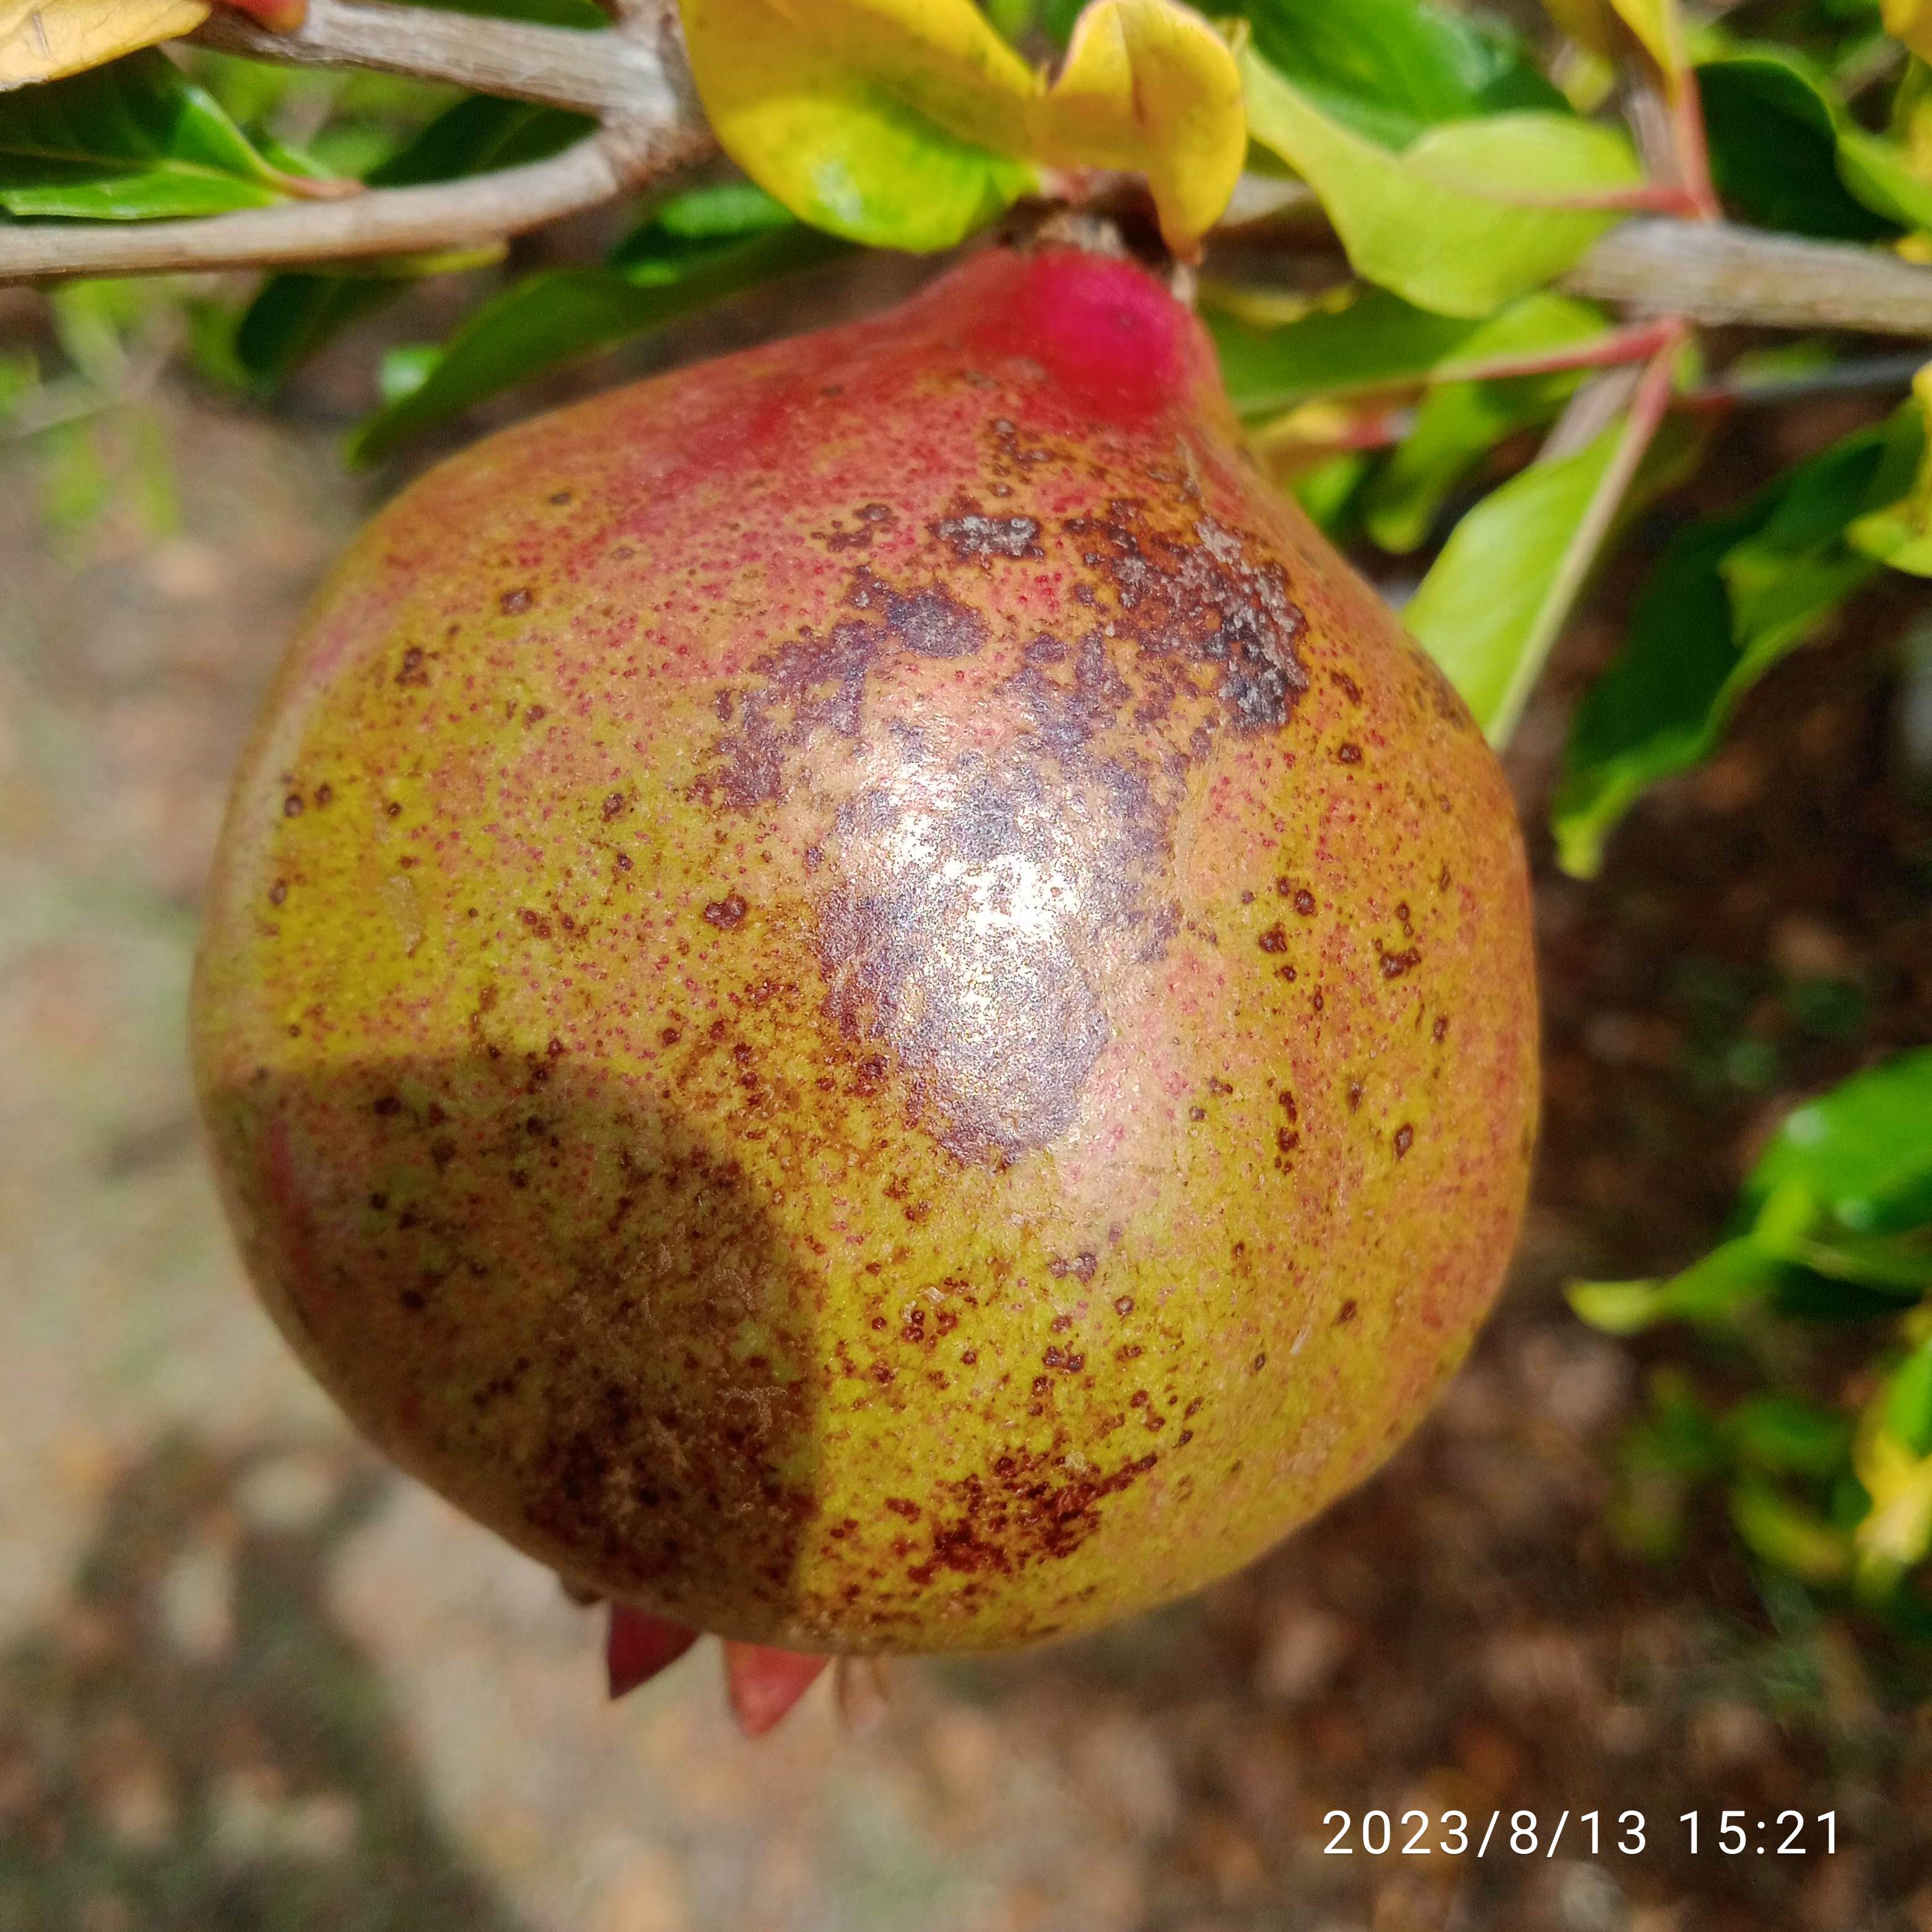
Label: Cercospora